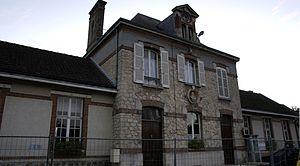
La Mairie_à Puisieulx.
Puisieulx est une commune française, située dans le département de la Marne en région Grand Est.